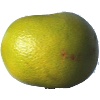
Label: Pomelo Sweetie 1